Pearl Jam

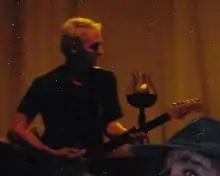
Lead guitarist Mike McCready performing in Columbia, Maryland in September 1998

Following the round of touring for "Vitalogy", the band went into the studio to record "No Code". Vedder said: "Making "No Code" was all about gaining perspective." Released in 1996, "No Code" was seen as a deliberate break from the band's sound since "Ten", favoring experimental ballads and noisy garage rockers. David Browne of "Entertainment Weekly" stated that ""No Code" displays a wider range of moods and instrumentation than on any previous Pearl Jam album." The lyrical themes on the album deal with issues of self-examination, with Ament stating: "In some ways, it's like the band's story. It's about growing up." Although the album debuted at number one on the "Billboard" charts, it quickly fell down the charts. "No Code" included the singles "Who You Are", "Hail, Hail", and "Off He Goes". As with "Vitalogy", very little touring was done to promote "No Code" because of the band's refusal to play in Ticketmaster's venue areas. A European tour took place in the fall of 1996. Gossard stated that there was "a lot of stress associated with trying to tour at that time" and that "it was growing more and more difficult to be excited about being part of the band".